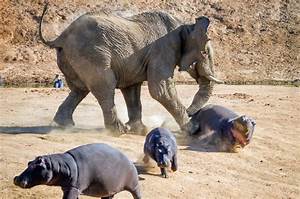
Label: elefante